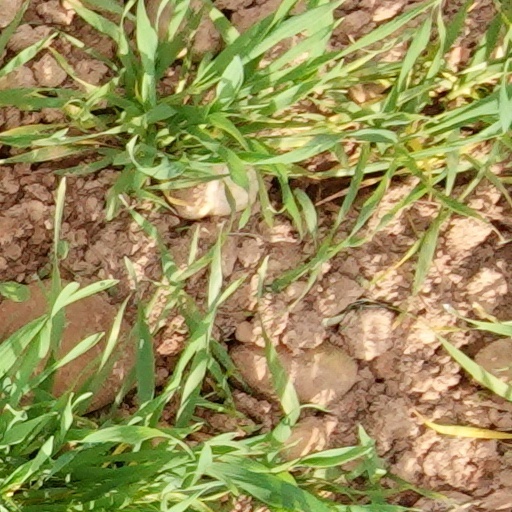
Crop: wheat